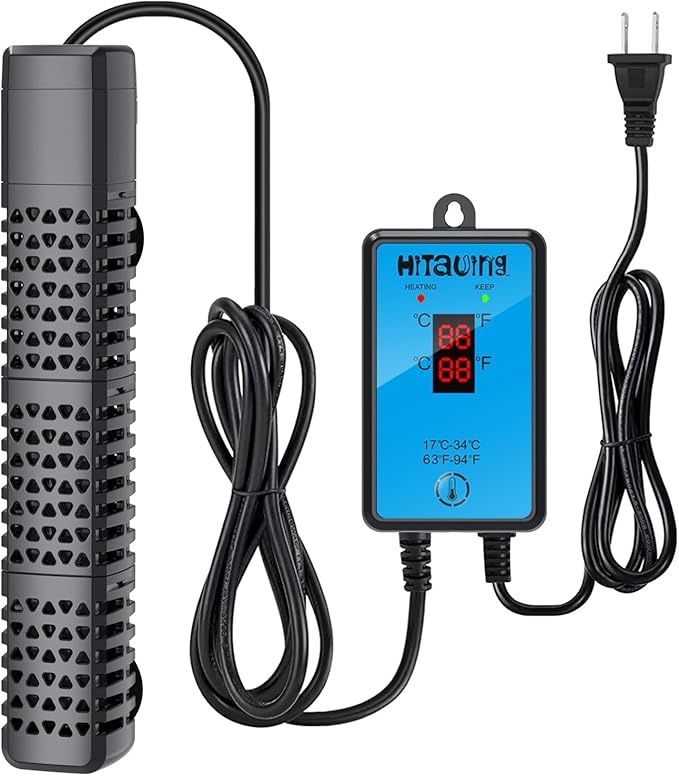
HiTauing Aquarium Heater, Upgraded 200W Fish Tank Heater with Intelligent Leaving Water Automatically Stop Heating and Advanced Temperature Control System, Suitable for Saltwater and Freshwater
Brand: HiTauing
About This 🐟【Explosion-proof Quartz Aquarium Heater】This 200W submersible aquarium heater is made of high-quality quartz glass tube, it's very durable and explosion-proof. The aquarium heater can be used for freshwater and saltwater aquariums, it is pretty shatter-proof and blast-proof and prevents electricity leakage. The stronger black ABS protective shell is easier to hide and prevents scalding, protect you and your aquatic pets on all fronts! 🐟【Rapid Heating System】The fish tank heater is suitable for 20-40 gallon tank, the voltage of the aquarium heater is 100-120V/50-60HZ, power 200W, Universal two-pin plug, heater rod length 12.99 inch, power cord is 98.5 inches long, Temp range: 63-94℉/17-34℃. The heating wire is nickel-chrome wire which can conduct heat quickly and fully adequate heat dissipation to achieve rapid heating effect. 🐟【Sensitive Temperature Control Probe】This aquarium heater has a unique intelligent temperature and water sensor system, the heater will automatically stop heating when the aquarium heater head is 5cm out of water, the digital screen will display "E1", green light flashing or it rapidly heats beyond the set temperature, the indicator light will turn green to ensure the maximum safety of you and your aquatic organisms. 🐟【Digital LED Display Controller】This aquarium heater has two temp control systems, temp control range: 63-94℉/17-34℃. The controller displays real-time water temp on the top and set water temp on the bottom, you just need to press and hold the button over and over again to finish setting the temp, the red light on means start heating, the green light on means stop heating, long press the thermostat button for 5 seconds to switch between ℉ and ℃ directly at will. 🐟【Removable Aquarium Heater】The shell of this aquarium heater can be disassembled into 4 sections, you need to press the clips and then push outward to pull off the housing. There are 2 strong suction cups on the heater guard, it's easy to install the aquarium heater no to the tank walls or bottom, please keep them fully submerged before plugging in. The heater is suitable for many occasions such as aquariums, betta fish tanks, turtle tanks, small fish ponds and aquarium market.
Category: Animals & Pet Supplies > Pet Supplies > Fish & Aquatic Supplies > Aquarium Temperature Controllers